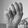
ASL letter: M